Mark Morris Memorial Bridge

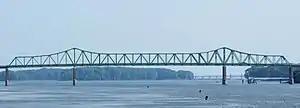
View of the bridge from the river.

The bridge was opened in January 1975, replacing an older span upstream that once carried the Lincoln Highway, U.S. Route 30.) In 1982, Iowa DOT announced that it would be removing a 20 cent toll from the Gateway Bridge and the Mark Morris bridge beginning January 1983. Iowa and Illinois agreed to split responsibility for the maintenance of the two bridges with Iowa maintaining the Mark Morris bridge and Illinois the Gateway bridge.